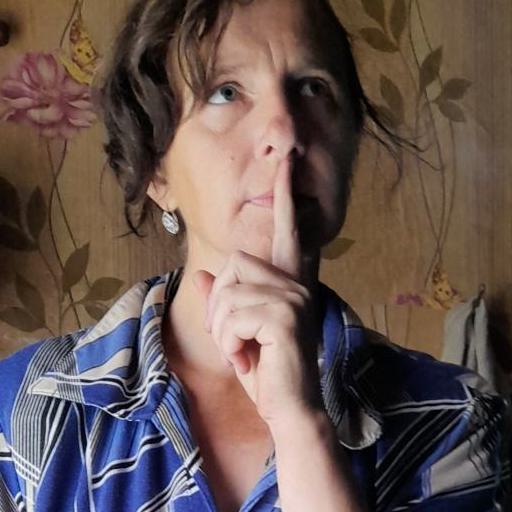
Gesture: mute